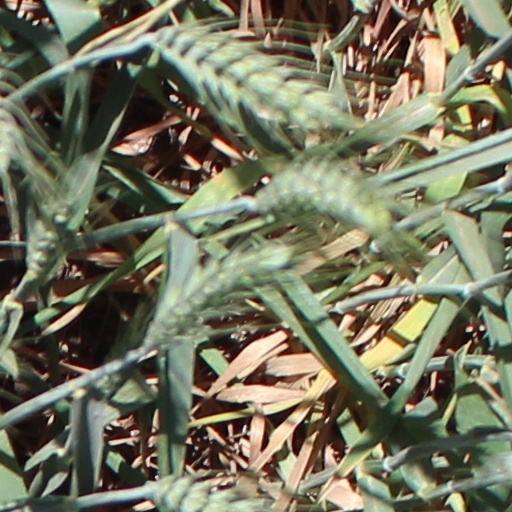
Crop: wheat